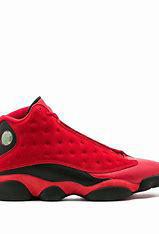
Brand: Jordan
Model: 13 Retro